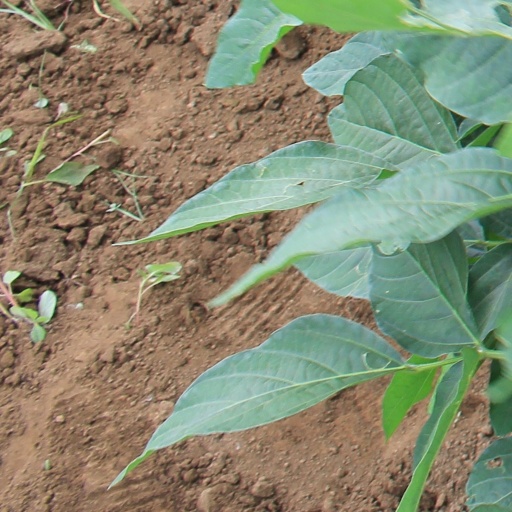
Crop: soybean